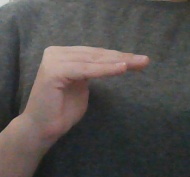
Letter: haa